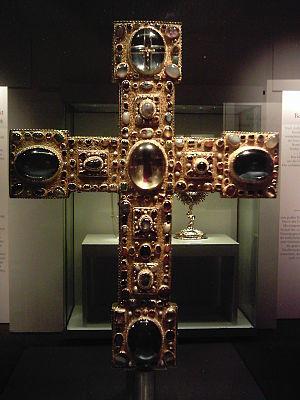
Le musée de la cathédrale de Hildesheim est un musée situé à Hildesheim en Allemagne. Il abrite le trésor de la cathédrale de Hildesheim et les collections du musée diocésain de Hildesheim et se trouve dans un bâtiment historique du côté du transept sud de la cathédrale. Depuis le début des travaux de restauration de la cathédrale, l'église voisine Saint-Antoine et une partie du cloître de la cathédrale abritent depuis 2010 des espaces d'exposition du musée.
La Croix de saint Bernward est un reliquaire en forme de croix latine conservé au musée de la cathédrale de Hildesheim en Allemagne. C'est un exemple remarquable de l'orfèvrerie de la Renaissance ottonienne.